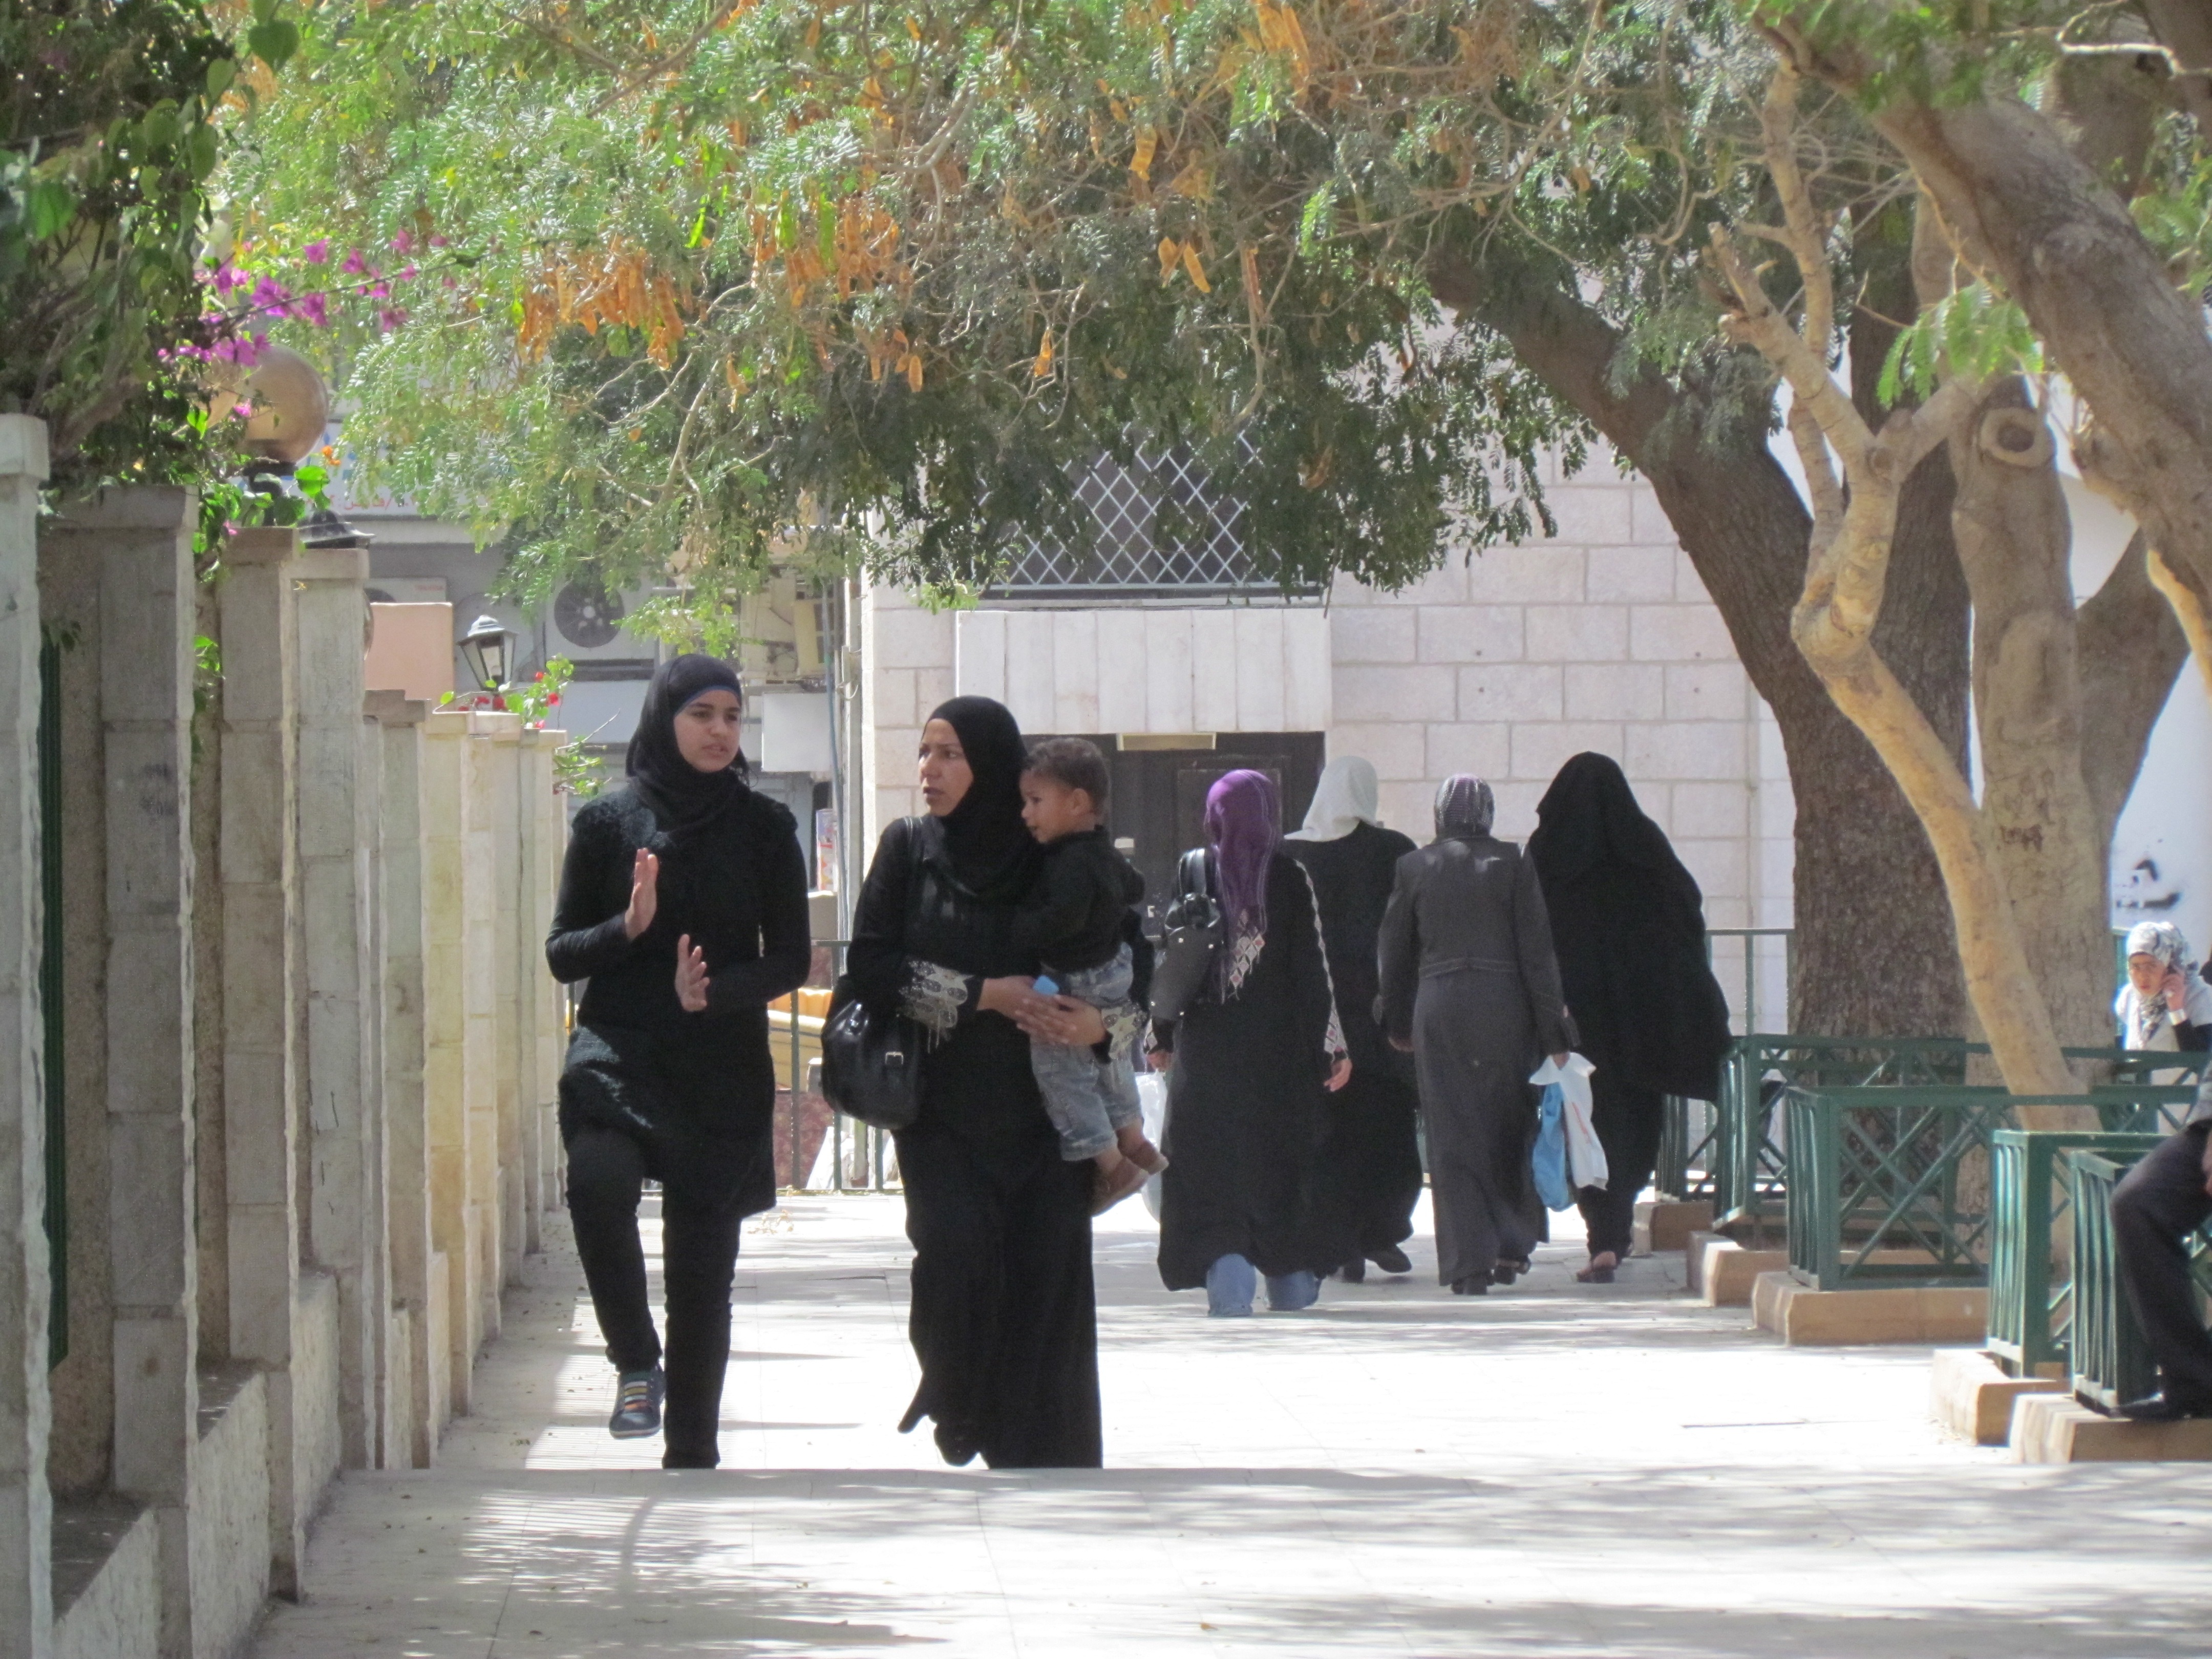
tree, pedestrian, walking, plant, street, city, recreation, market, tourism, public space, jordan, temple, women, veiled, akaba